K270BW

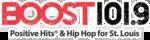
Former logo as "Boost 101.9" from 2014 to 2020)

Formerly a translator for the national K-Love network, "Boost 101.9" was launched on March 24, 2014, with a unique presentation designed to serve young listeners using hit music with positive lyrics and messages.